Hang Tau Tsuen, North District

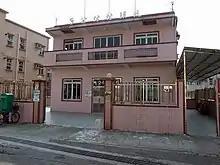
Hang Tau Rural Committee office.

Hang Tau Tsuen or Hang Tau Village is a village in Sheung Shui, North District, Hong Kong.